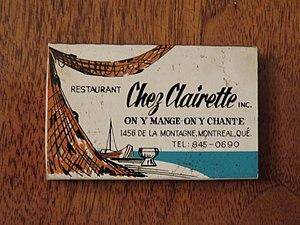
Boîte d'allumettes du restaurant Chez Clairette, années 1960, restaurant tenu par la chanteuse et comédienne Clairette Oddera à Montréal, Québec.
Claire Oddera est une chanteuse et comédienne québécoise d'origine française, née le 3 avril 1919 à Marseille et morte le 28 octobre 2008 à Montréal.